Sam Berns

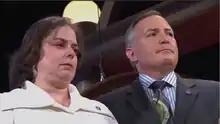
Scott Berns and Leslie Gordon, the parents of Sam, at the Peabody Award ceremony

On November 9, 2013, at a home game for the Boston Bruins, Berns helped host Progeria Awareness Night, sat with the team as an assistant equipment manager, and dropped the ceremonial first puck for that night's game against the Toronto Maple Leafs. Berns and Zdeno Chára, the Bruins captain, had been strong friends since 2006, when Berns attended a Bruins game and met Chára afterwards. Chára had scored in that game and Berns blurted out "You're the hero!" Chára responded: "No, no, you're my hero, our hero." On January 14, 2014, the Bruins honored Berns with a moment of silence and a video tribute before the start of the game.